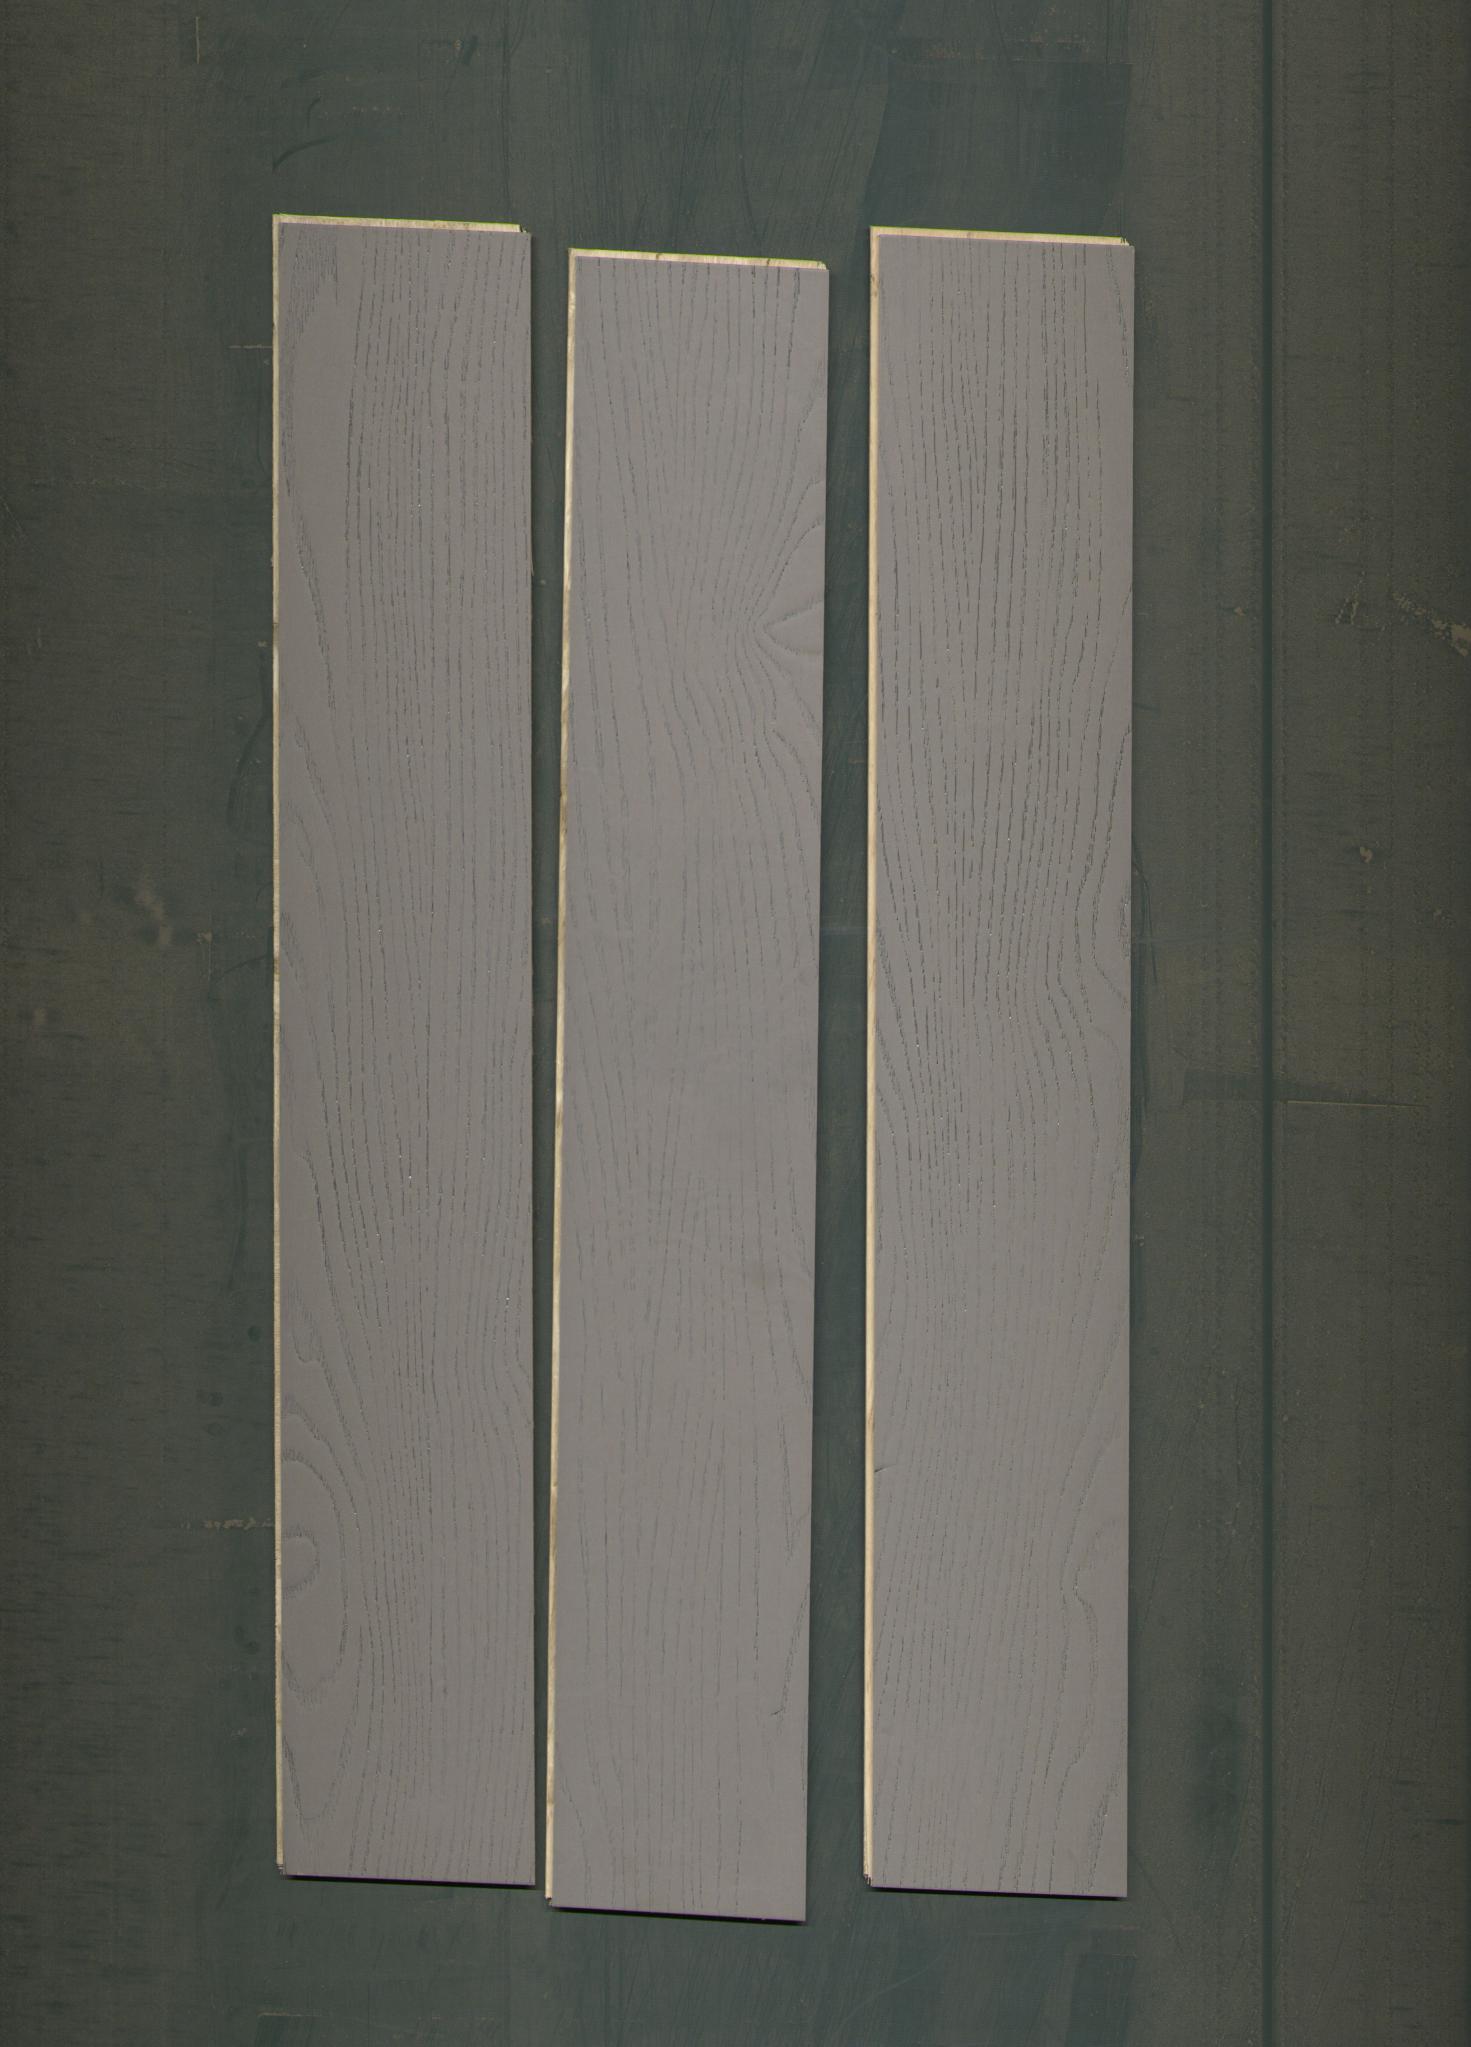
Label: mixers